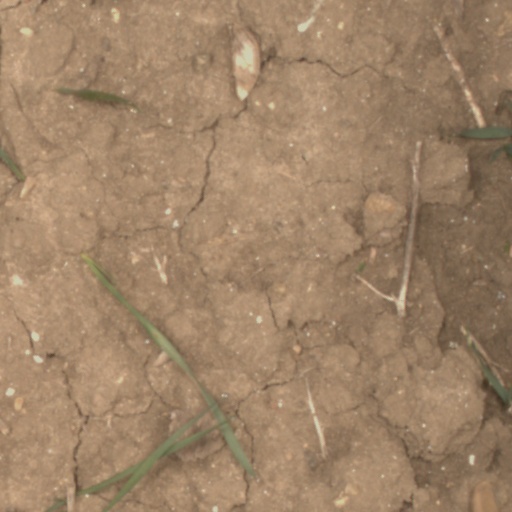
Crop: wheat